Love, That's America

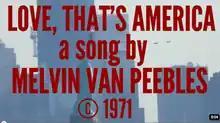

The first video featuring video from Occupy Wall Street (mostly involving police brutality) and the audio from the song was uploaded to YouTube on October 26, 2011, which was quickly endorsed via Van Peebles' Facebook page and mentioned in several blogs. On November 8, this video was presented at an Occupy Wall Street benefit at Zebulon Cafe Concert in Brooklyn. In mid-November, several other videos featuring footage associated with Occupy Wall Street and the audio from the song were also uploaded, which have been featured in many blogs. None of these videos were created by Van Peebles, despite the claims made on some blogs, but he did endorse the making of these videos. On November 18, "Newsday" published an interview with Van Peebles from November 7, which discussed the original video as well as the fact that it has "gone viral". On December 5, 2011, Turkish newspaper "Radikal" described it as the surprising unofficial anthem of the movement, and mentions three YouTube videos that use the song in connection with the movement. On January 17, 2012, Van Peebles played the Players' Club to honor the fact that the song has become a theme for the Occupy Wall Street movement. On February 22, 2012, Van Peebles commented further, "When I found out that the song had been co-opted by Occupy Wall Street, my jaw dropped. It went viral online. People were remixing it and mashing it up with videos from the protests. The time I wrote it was a time of social upheaval — the Stonewall Riots had just happened. Forty years later, the same thing was going down in the streets of New York City."